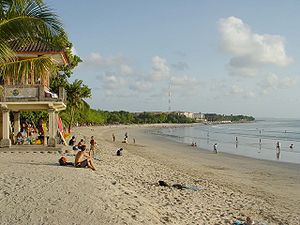
Kuta
Stranden ved Kuta
Kuta er en by på det sydlige Bali, Indonesien. Byen er en tidligere fiskerlandsby og var en første byer på Bali der fik en betydelig turistindustri, og er stadig en af Indonesiens største turistdestinationer. Den er internationalt kendt for dens lange sandstrande, mange restauranter og barer, og nærliggende Ngurah Rai lufthavn.